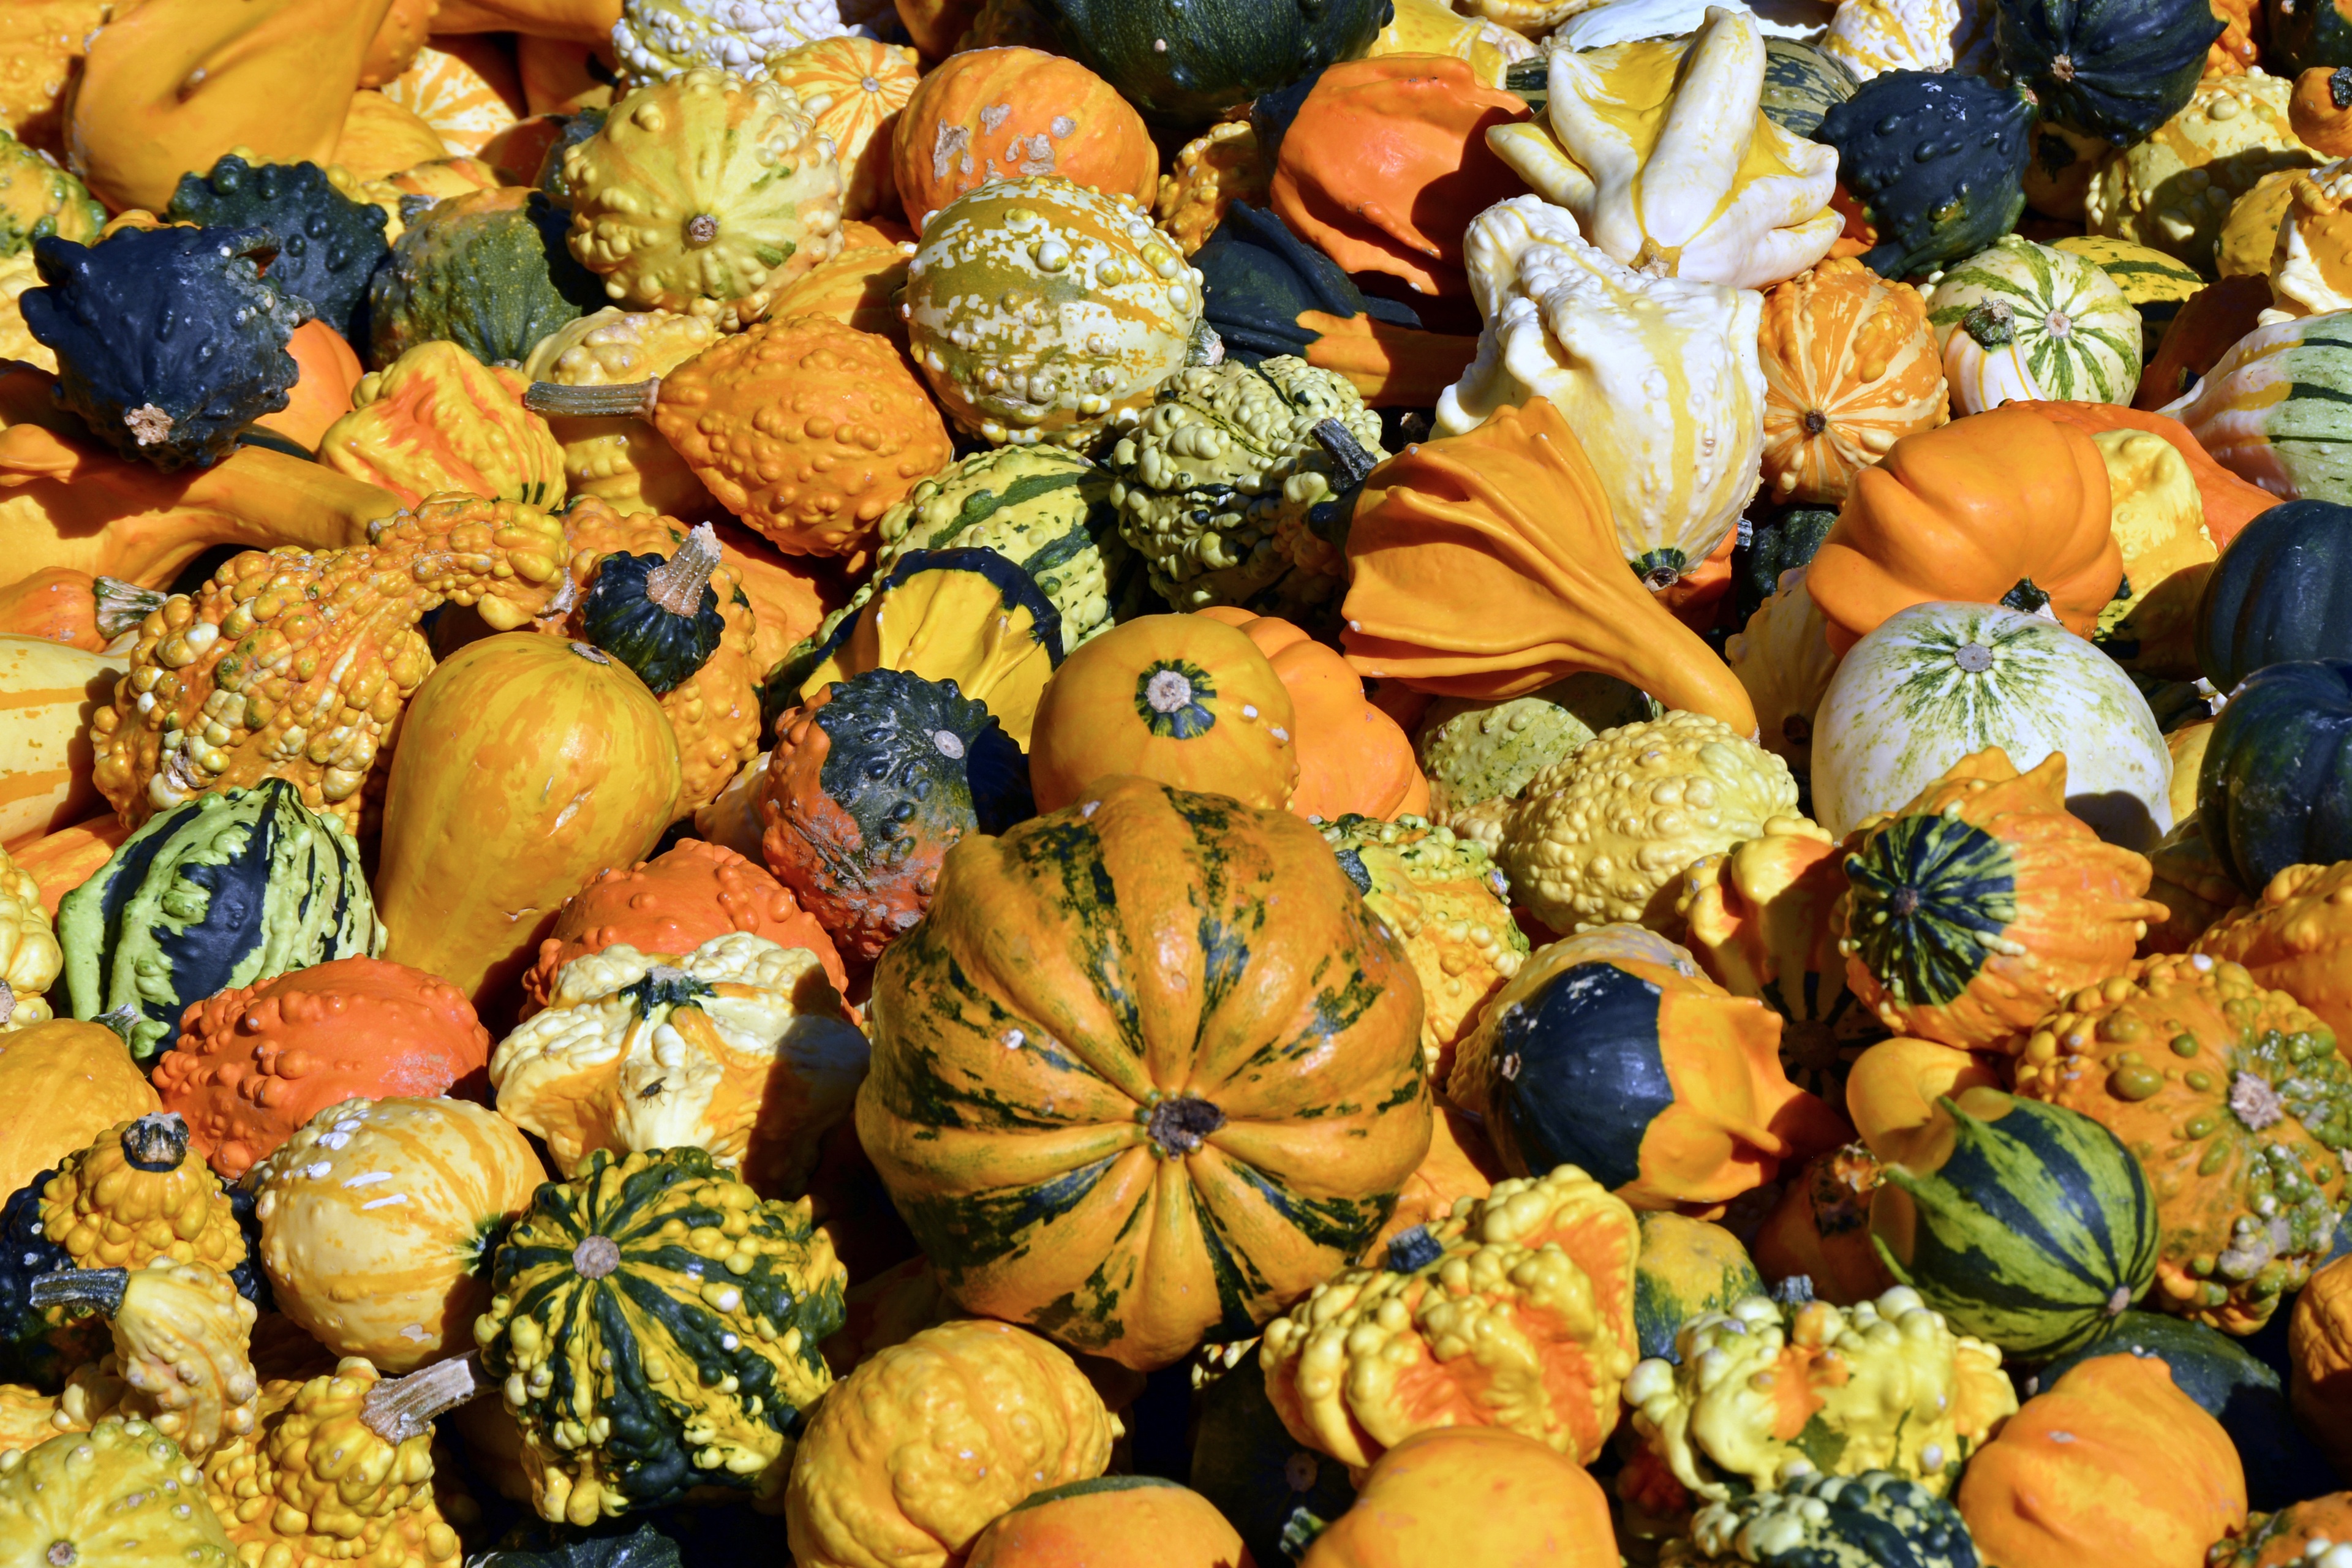
nature, structure, plant, white, flower, decoration, orange, food, harvest, produce, vegetable, autumn, pumpkin, halloween, colorful, yellow, season, gourd, stalk, cheerful, thanksgiving, decorative, vegetables, stripes, calabaza, carving, cucurbita, autumn decoration, autumn motives, winter squash